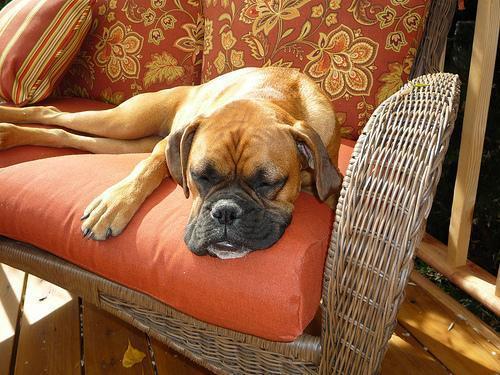
boxer